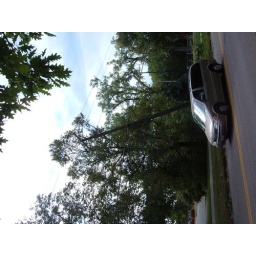
telephone pole by St. Paul campus. it caught fire (small) later that week in a second storm...